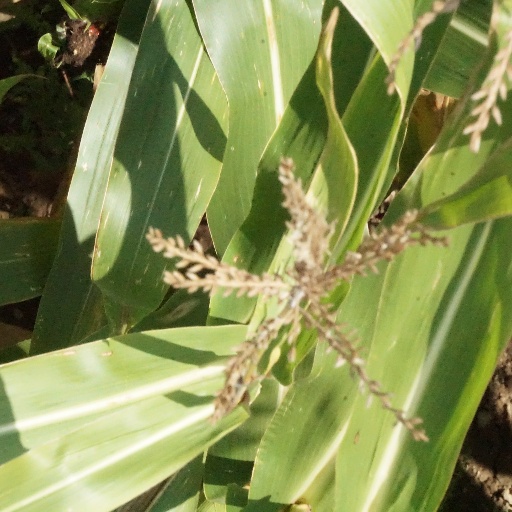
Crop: maize; corn